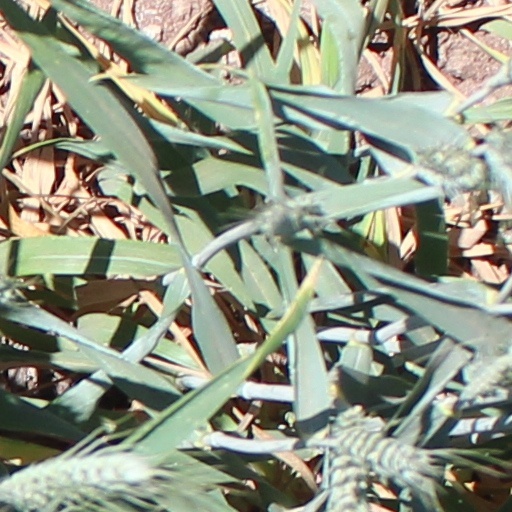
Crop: wheat